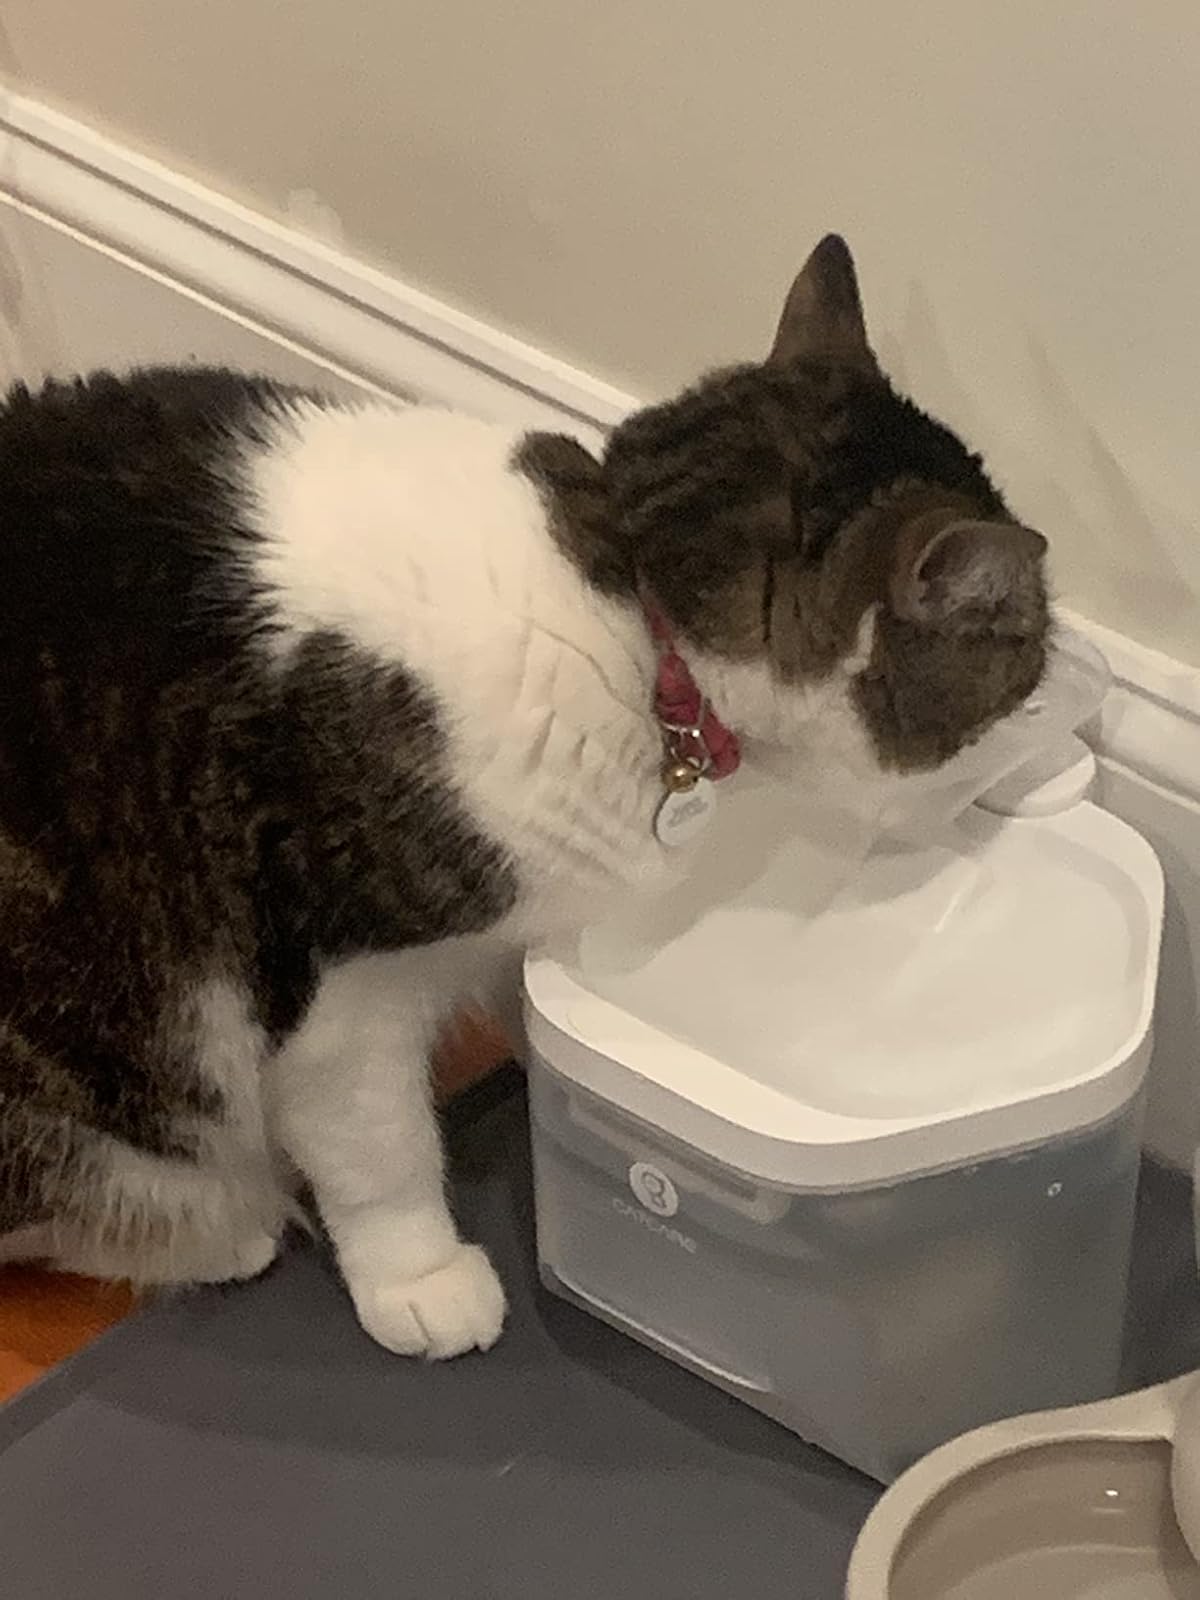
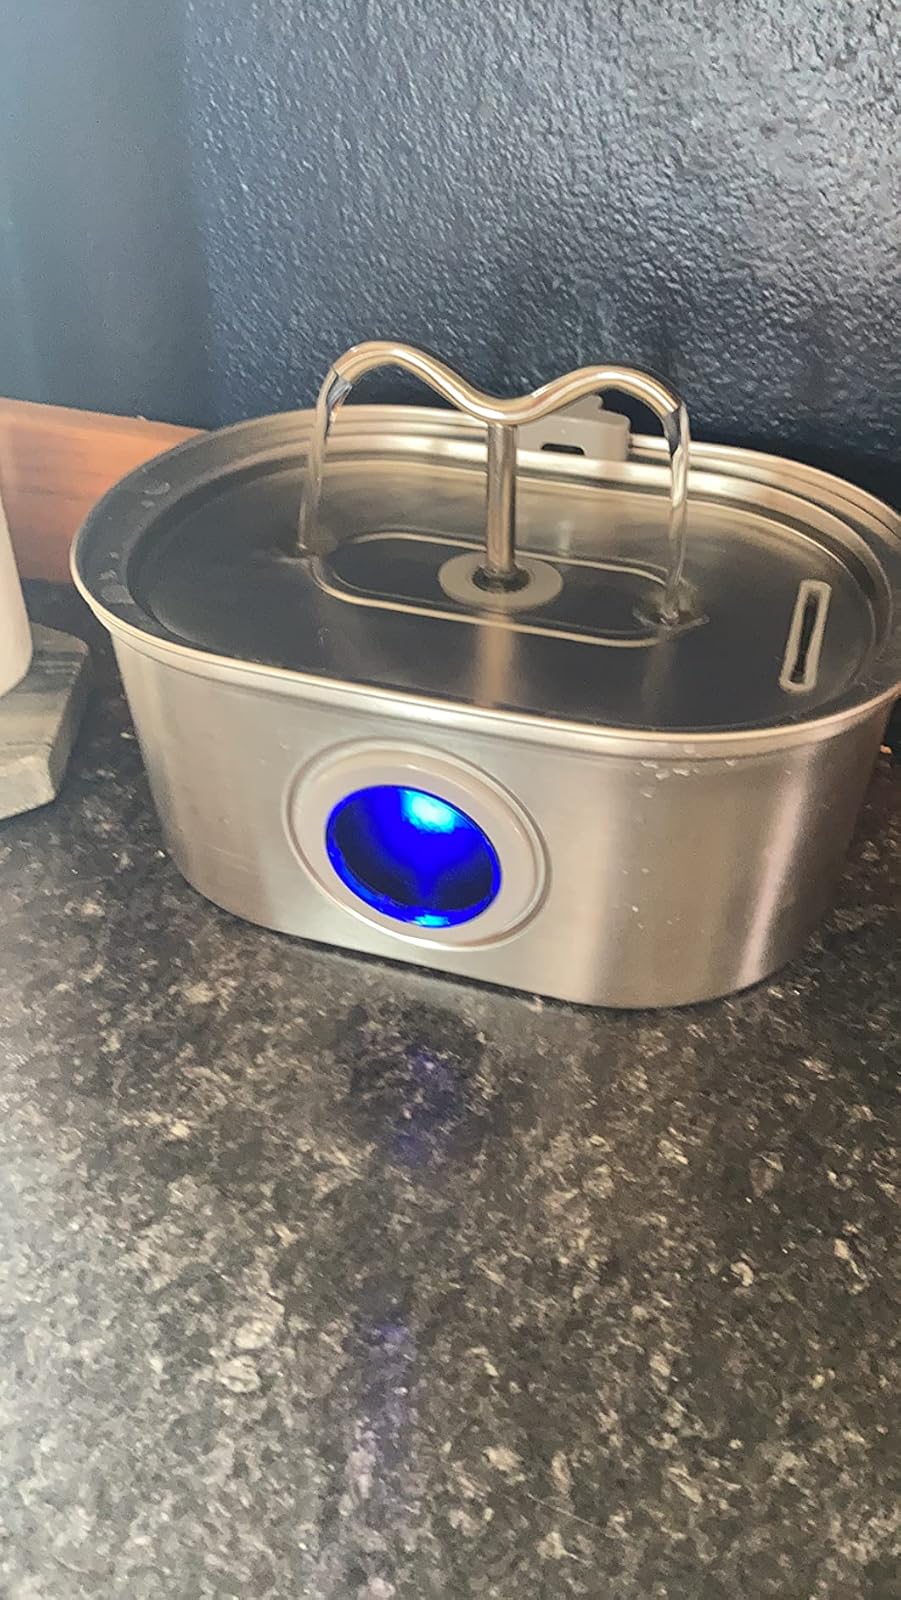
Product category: items_bowl
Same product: no